Bruceton Mills, West Virginia

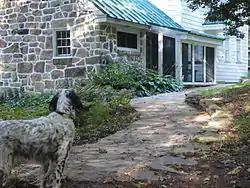
Old Hemlock southeast of Bruceton Mills

An early settler, John M. Hoffman, named this community for his stepfather, George Bruce, who claimed direct descendance from Robert the Bruce, King of Scotland. The post office existed in 1870. Bruceton Mills is the only place in the United States with this name.